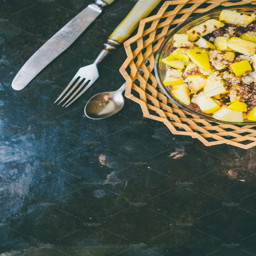
a plate of healthy food .